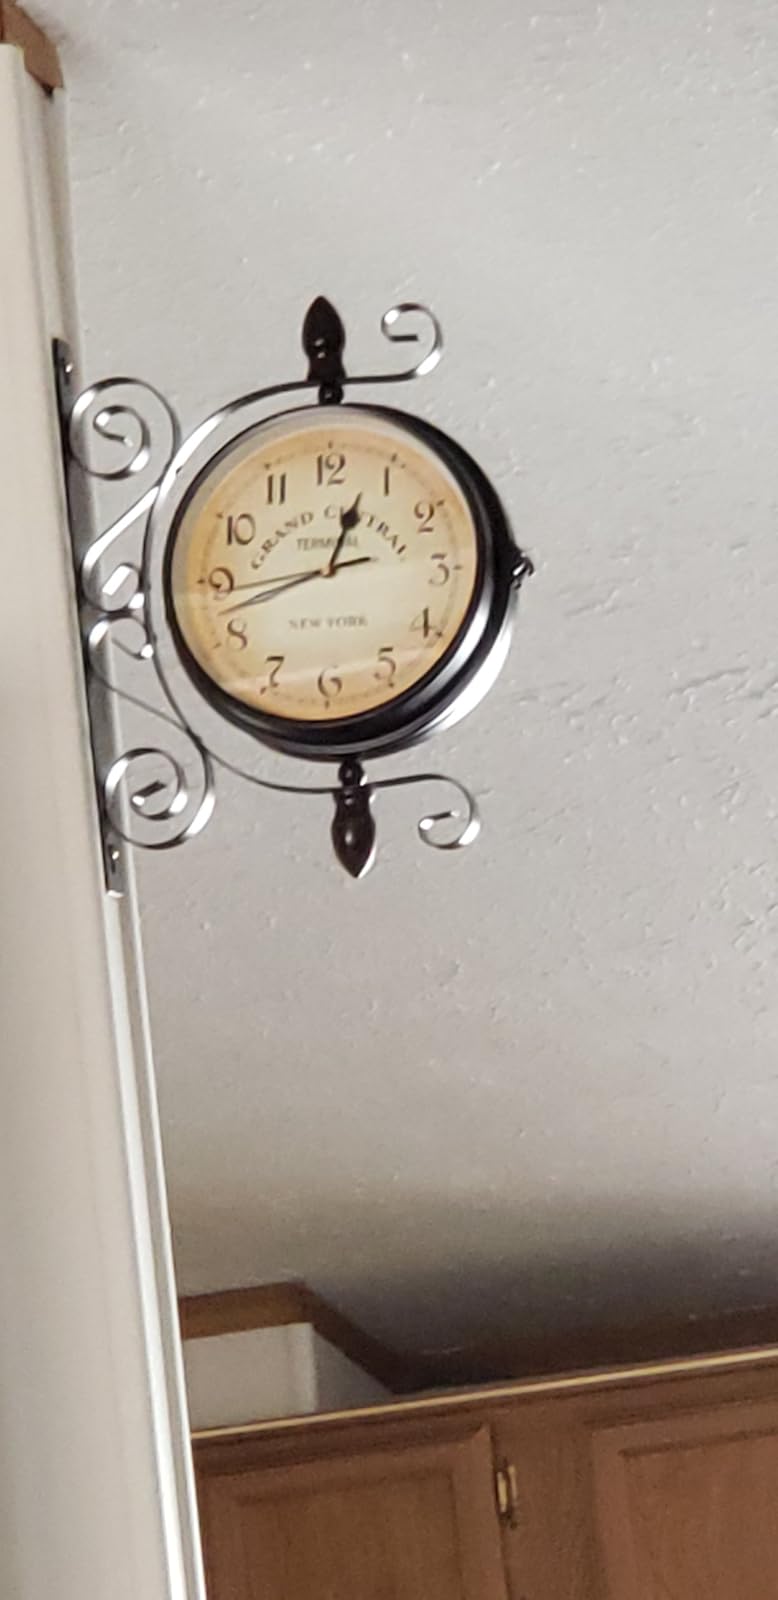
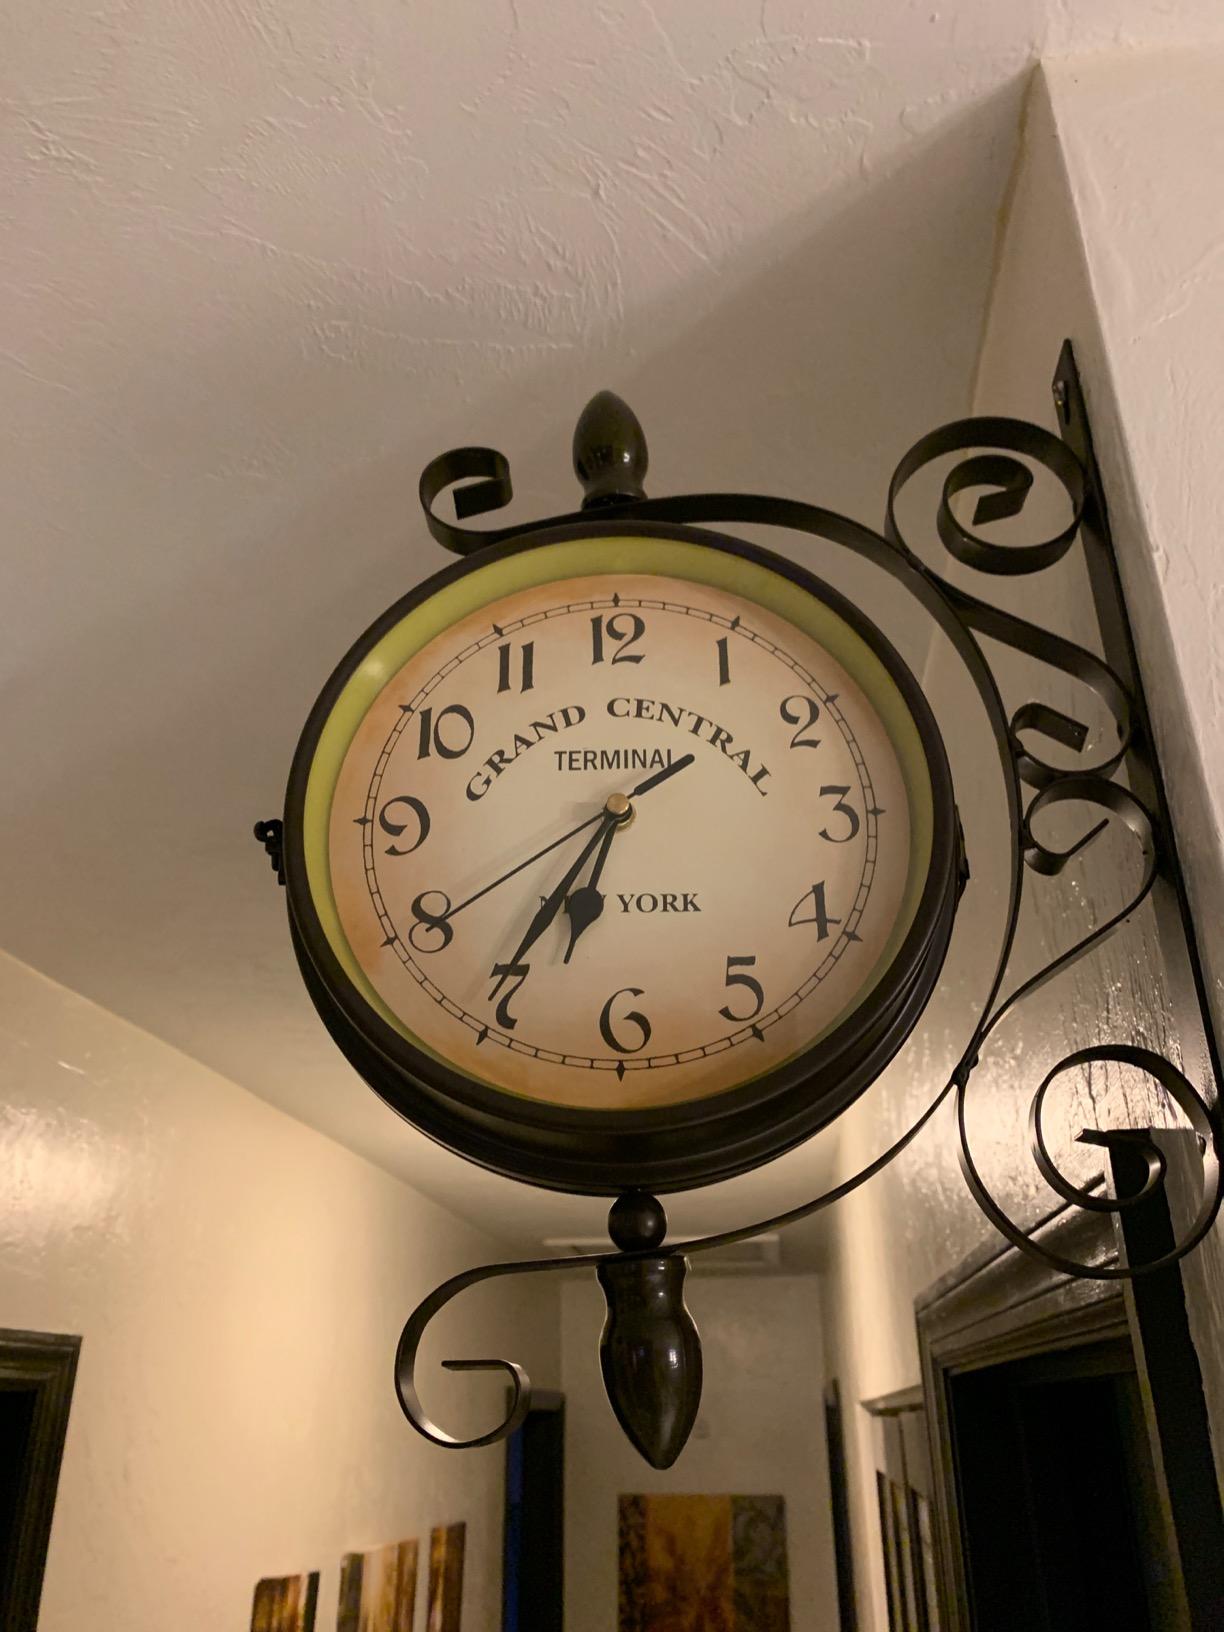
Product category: clock
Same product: yes